Lindbergh kidnapping

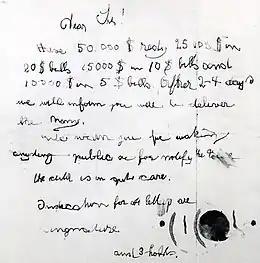
The ransom note

After midnight, a fingerprint expert examined the ransom note and ladder; no usable fingerprints or footprints were found, leading experts to conclude that the kidnapper(s) wore gloves and had some type of cloth on the soles of their shoes. No adult fingerprints were found in the baby's room, including in areas witnesses admitted to touching, such as the window, but the baby's fingerprints were found.